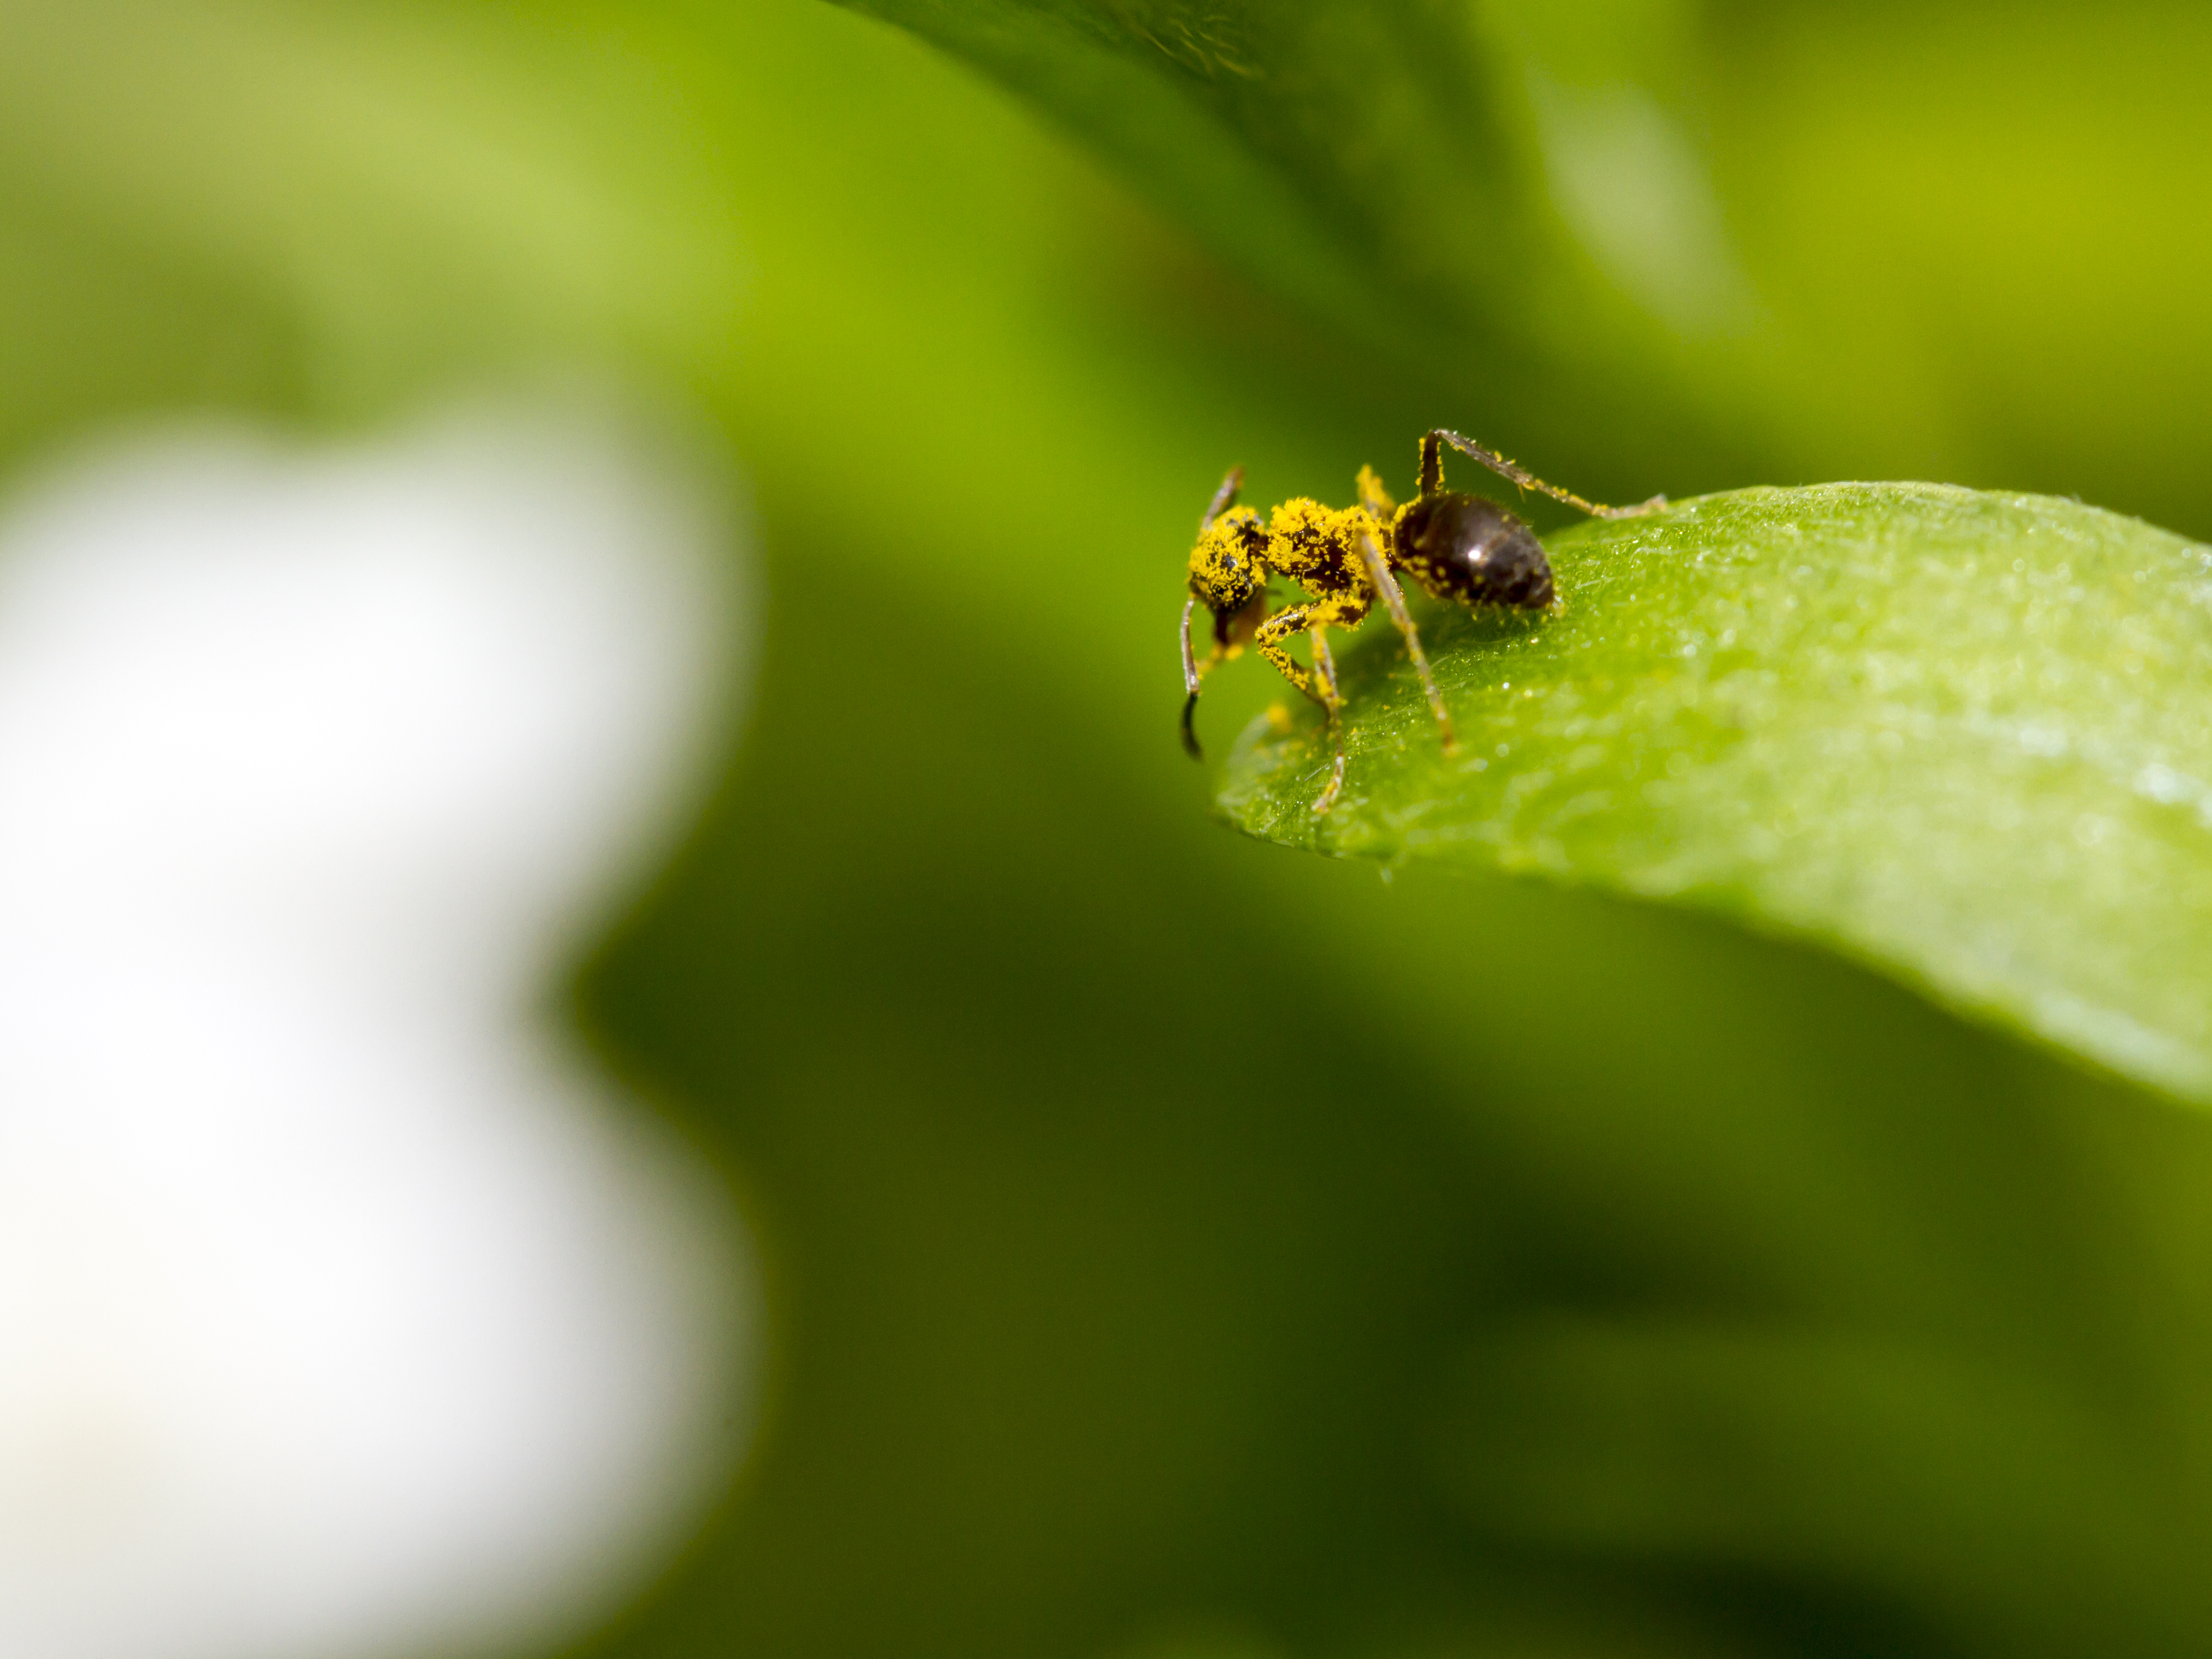
nature, grass, photography, leaf, flower, green, insect, botany, yellow, flora, fauna, ladybird, invertebrate, close up, uk, peterborough, macro photography